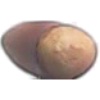
Label: hazelnut